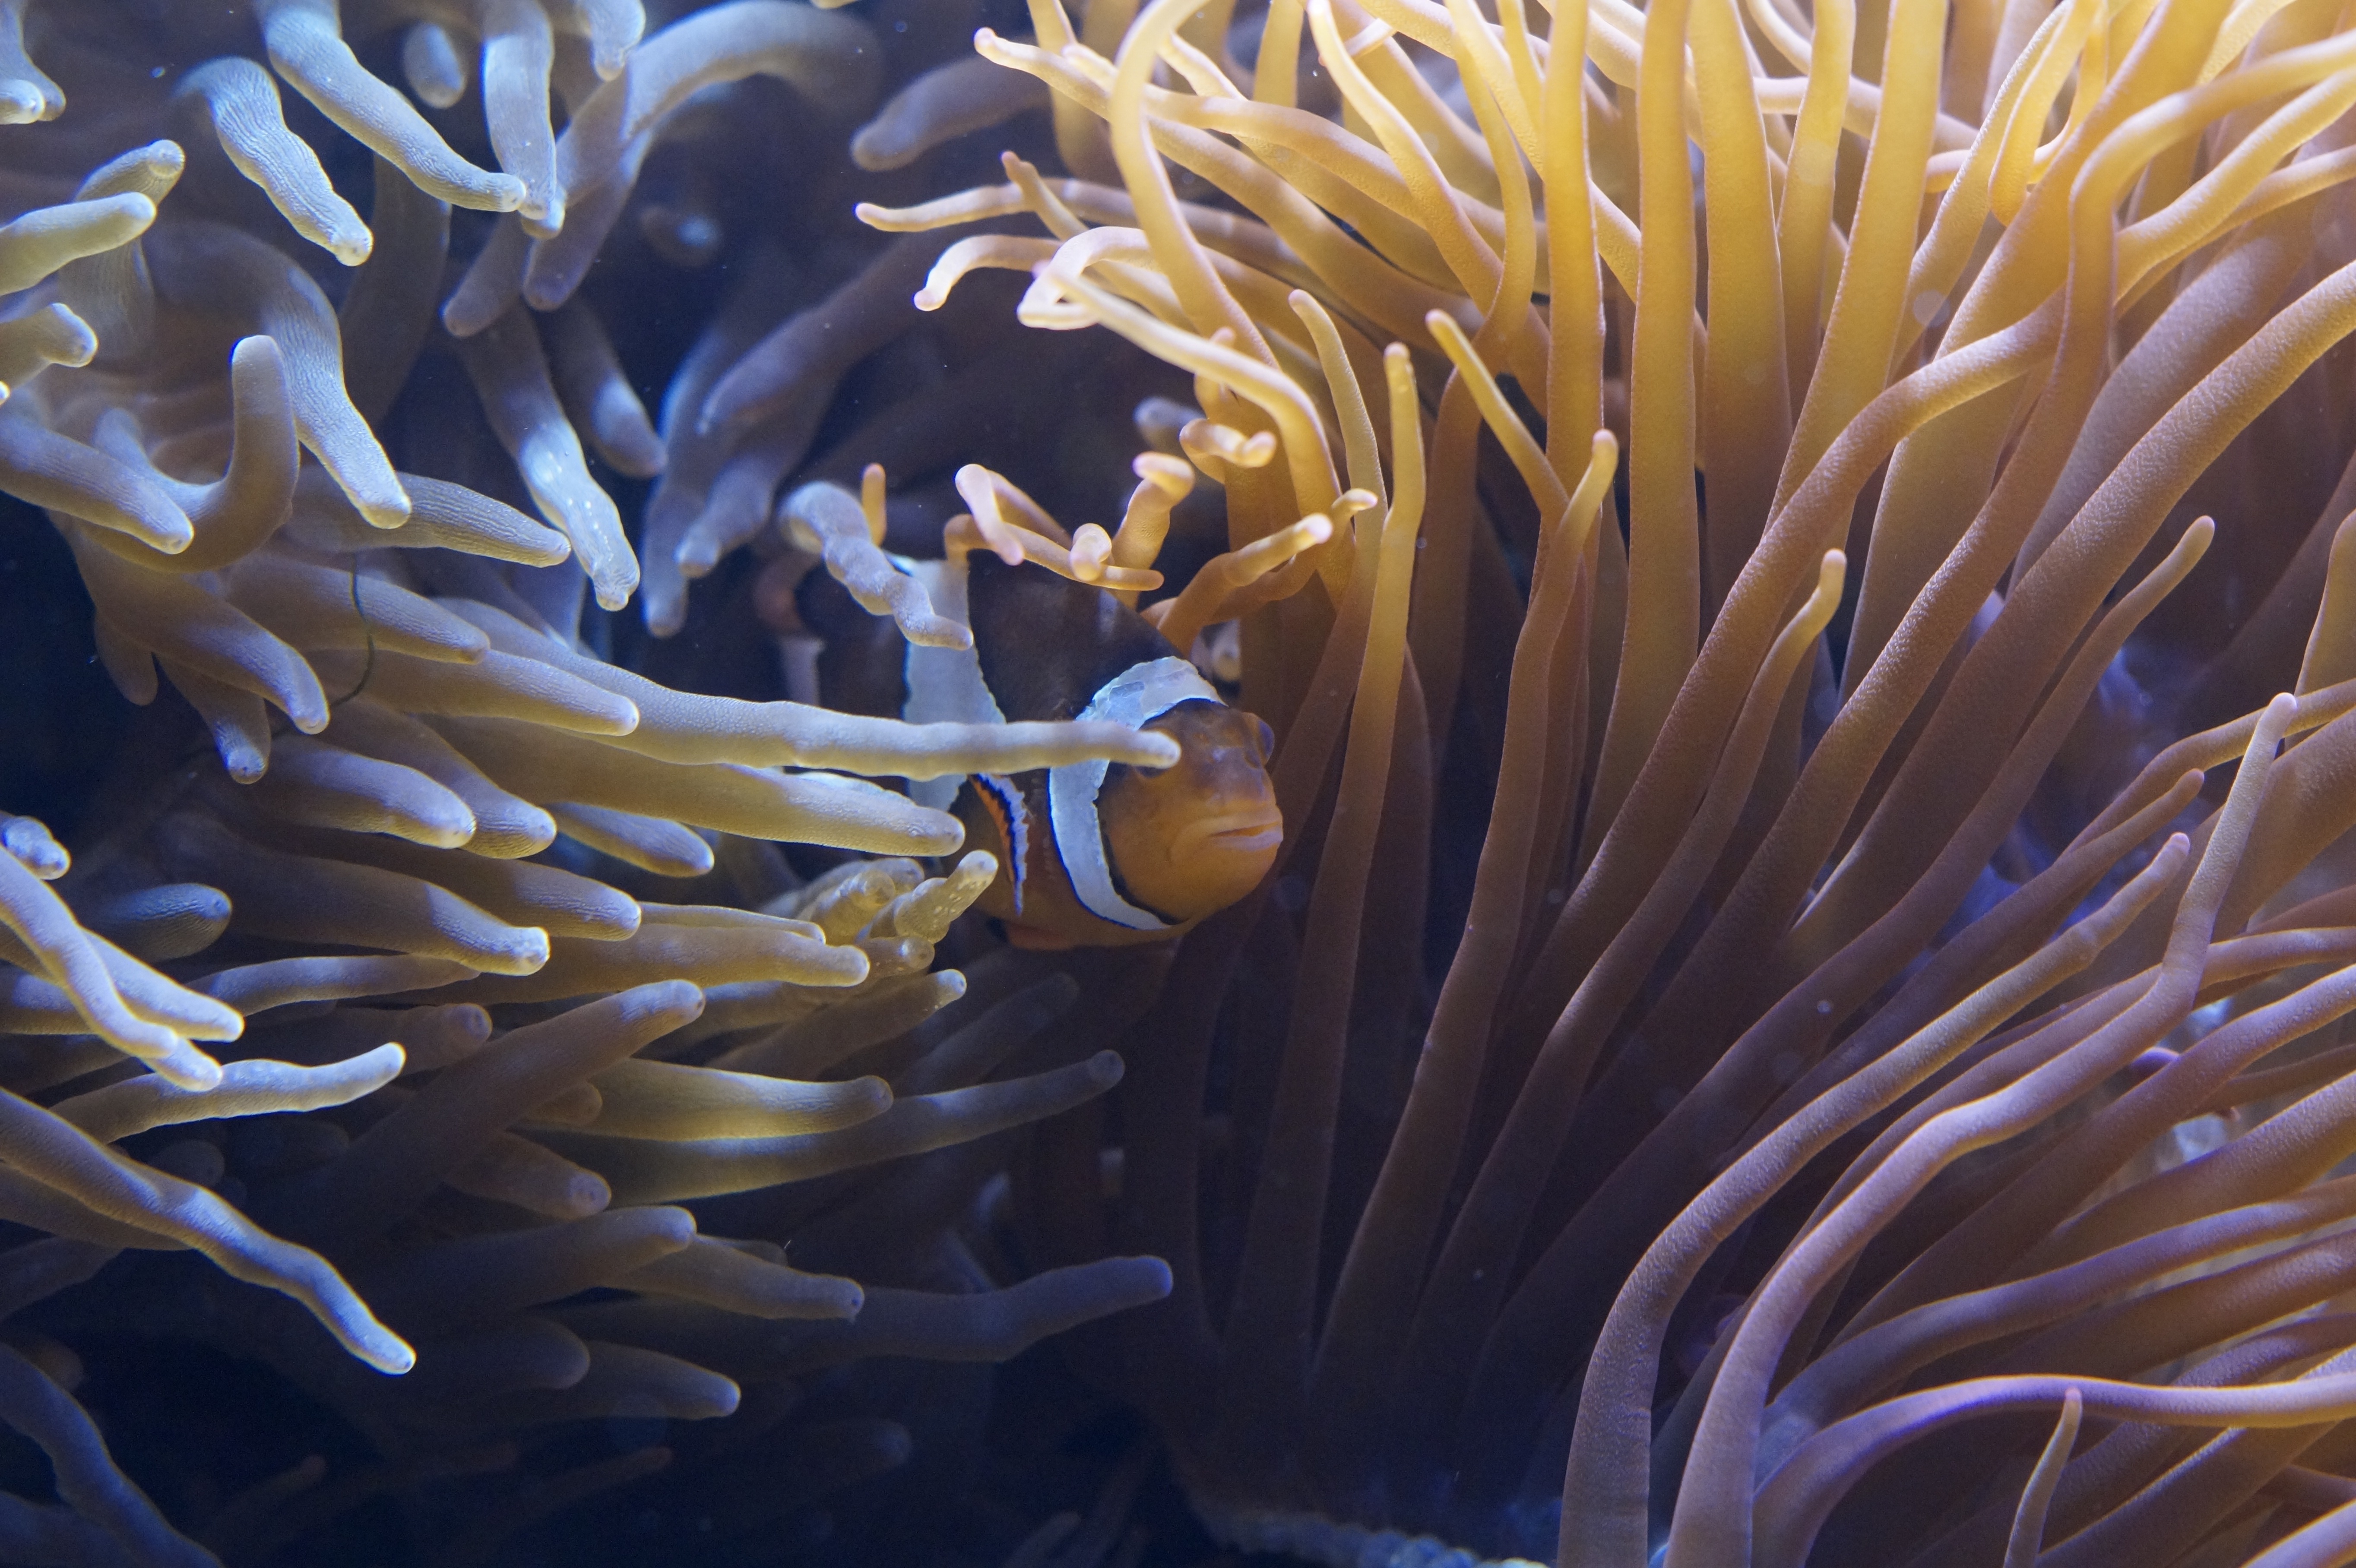
sea, water, nature, ocean, animal, underwater, swim, biology, fish, sea animal, coral, coral reef, invertebrate, marine life, clown fish, reef, tentacle, mollusk, nemo, aquarium, cnidaria, hide, toxic, creature, exotic, hidden, protection, invertebrates, anemones, protect, symbiosis, underwater world, meeresbewohner, organism, clownfish, water creature, anemone fish, sea anemones, sea anemone, marine biology, coral reef fish, marine invertebrates, pomacentridae, stony coral